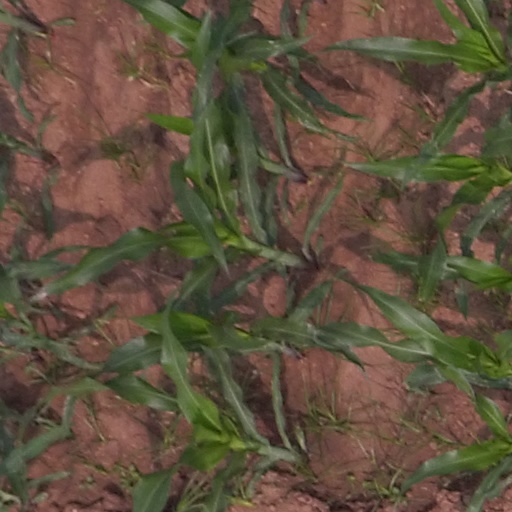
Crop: maize; corn